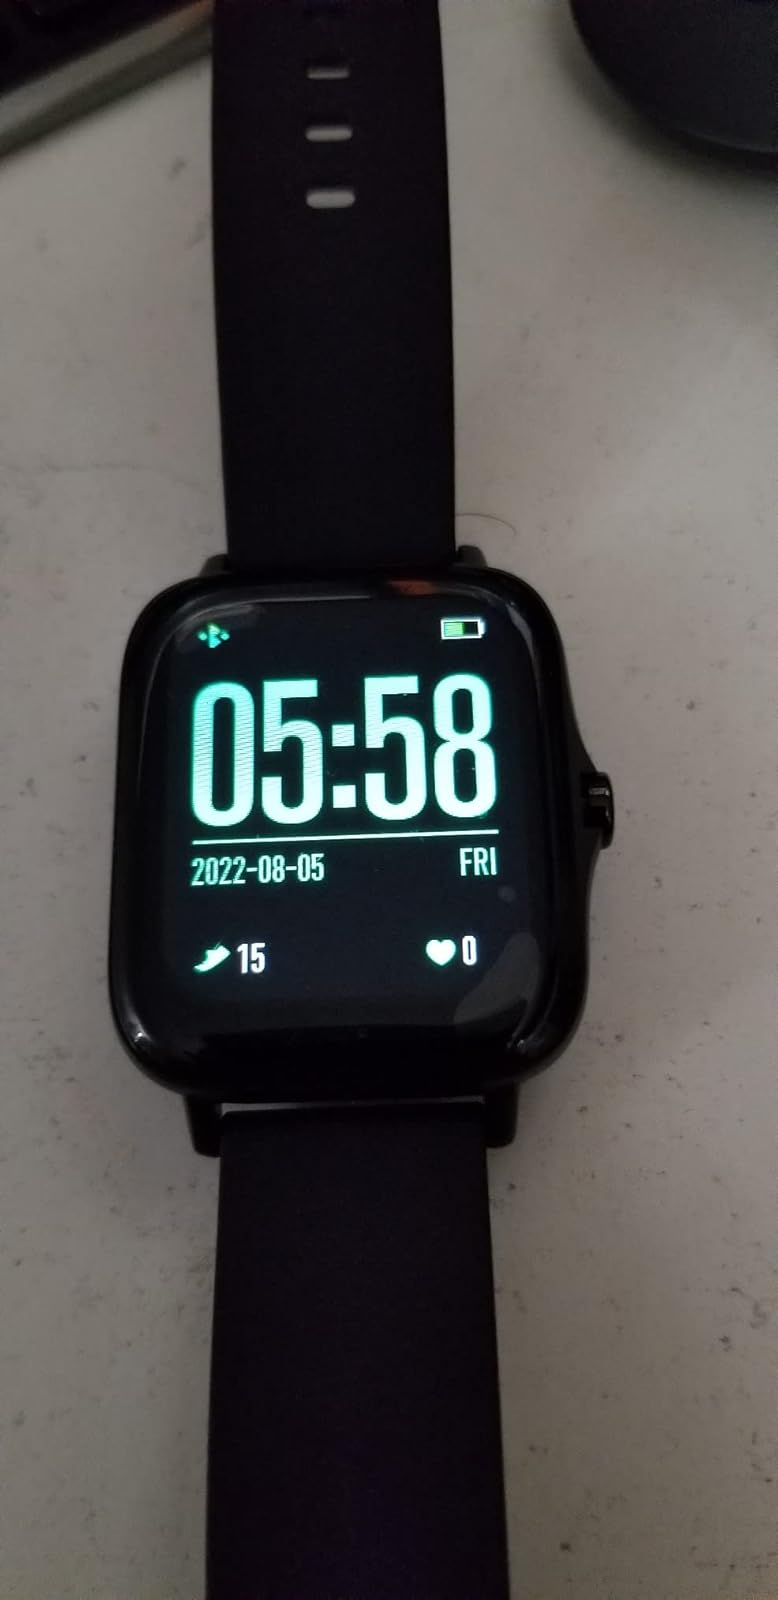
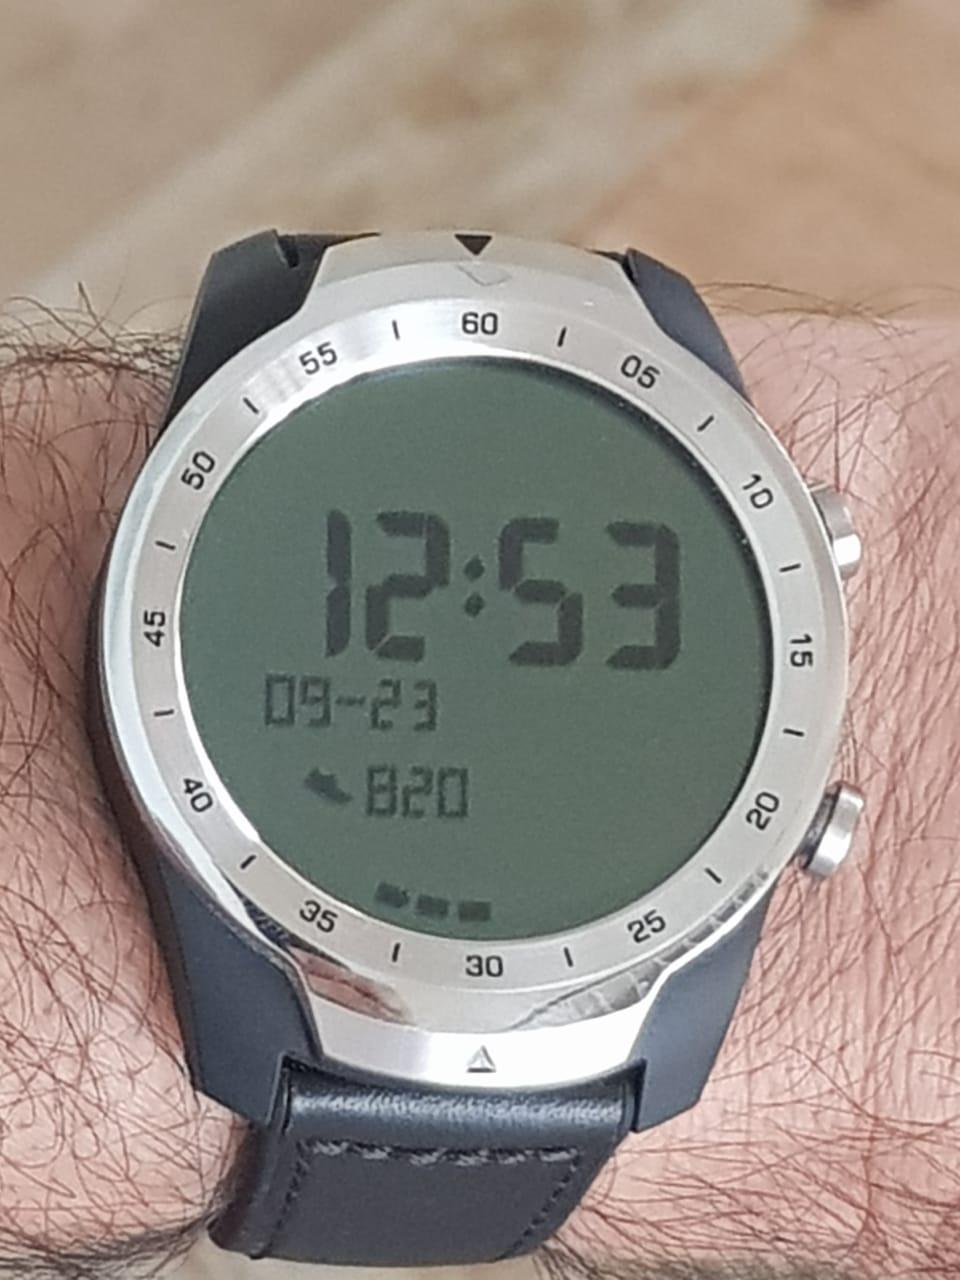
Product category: smartwatch
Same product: no